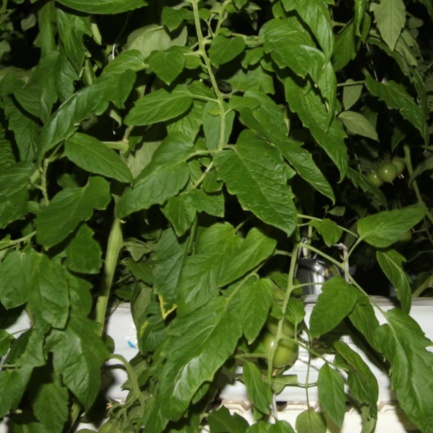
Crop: tomato